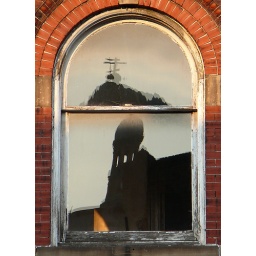
A church in the sky